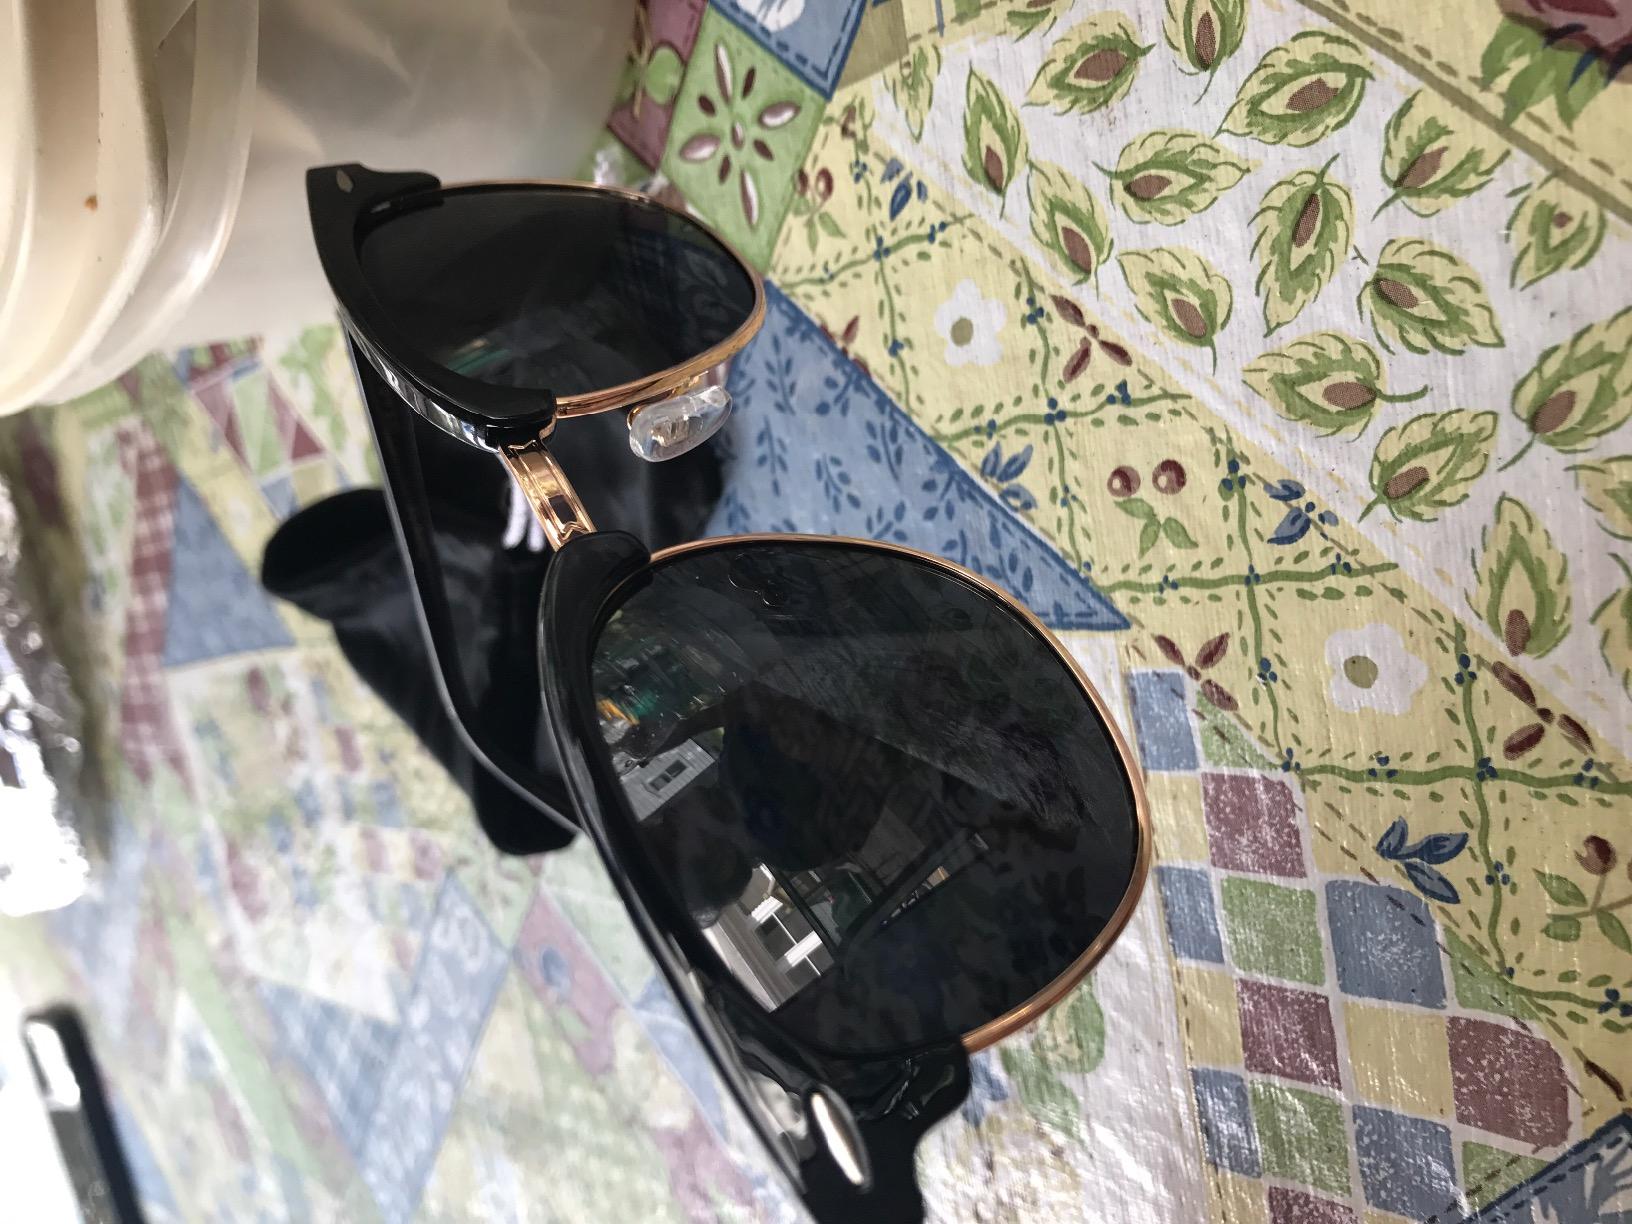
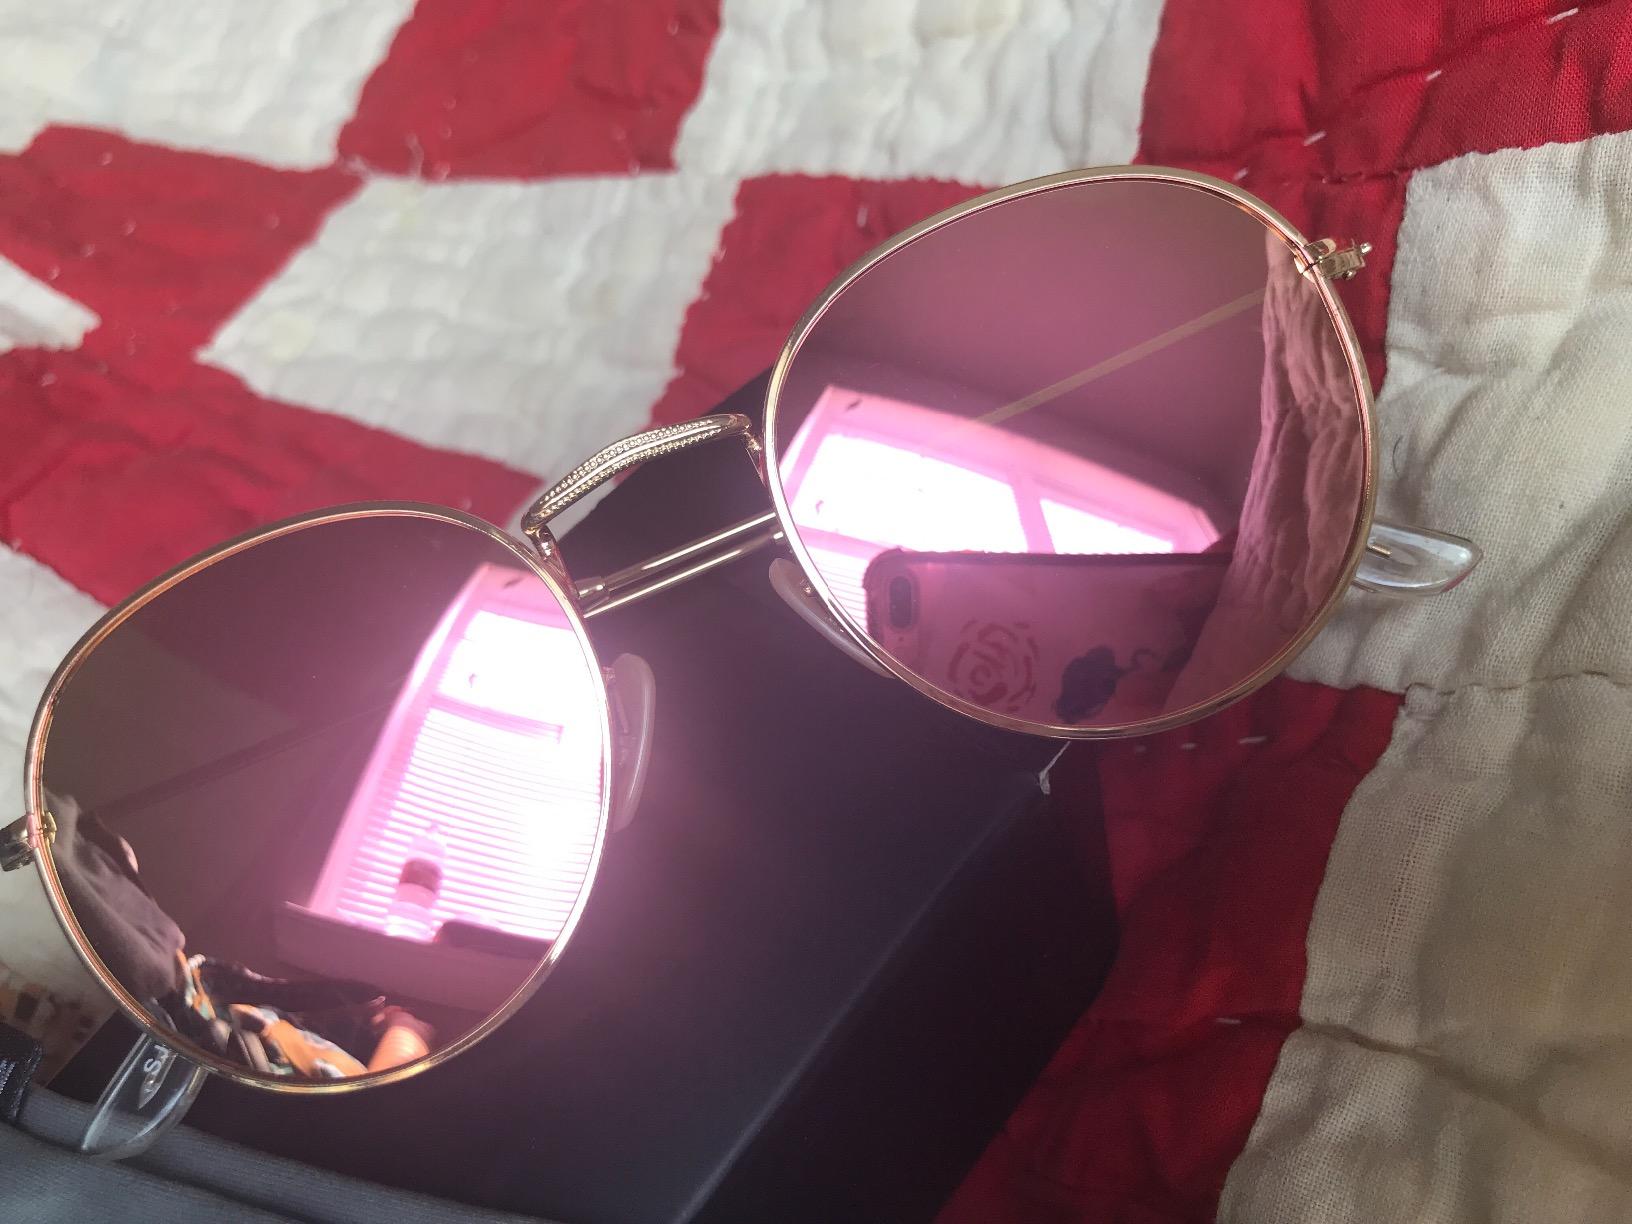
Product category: accessories_sunglasses
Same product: no